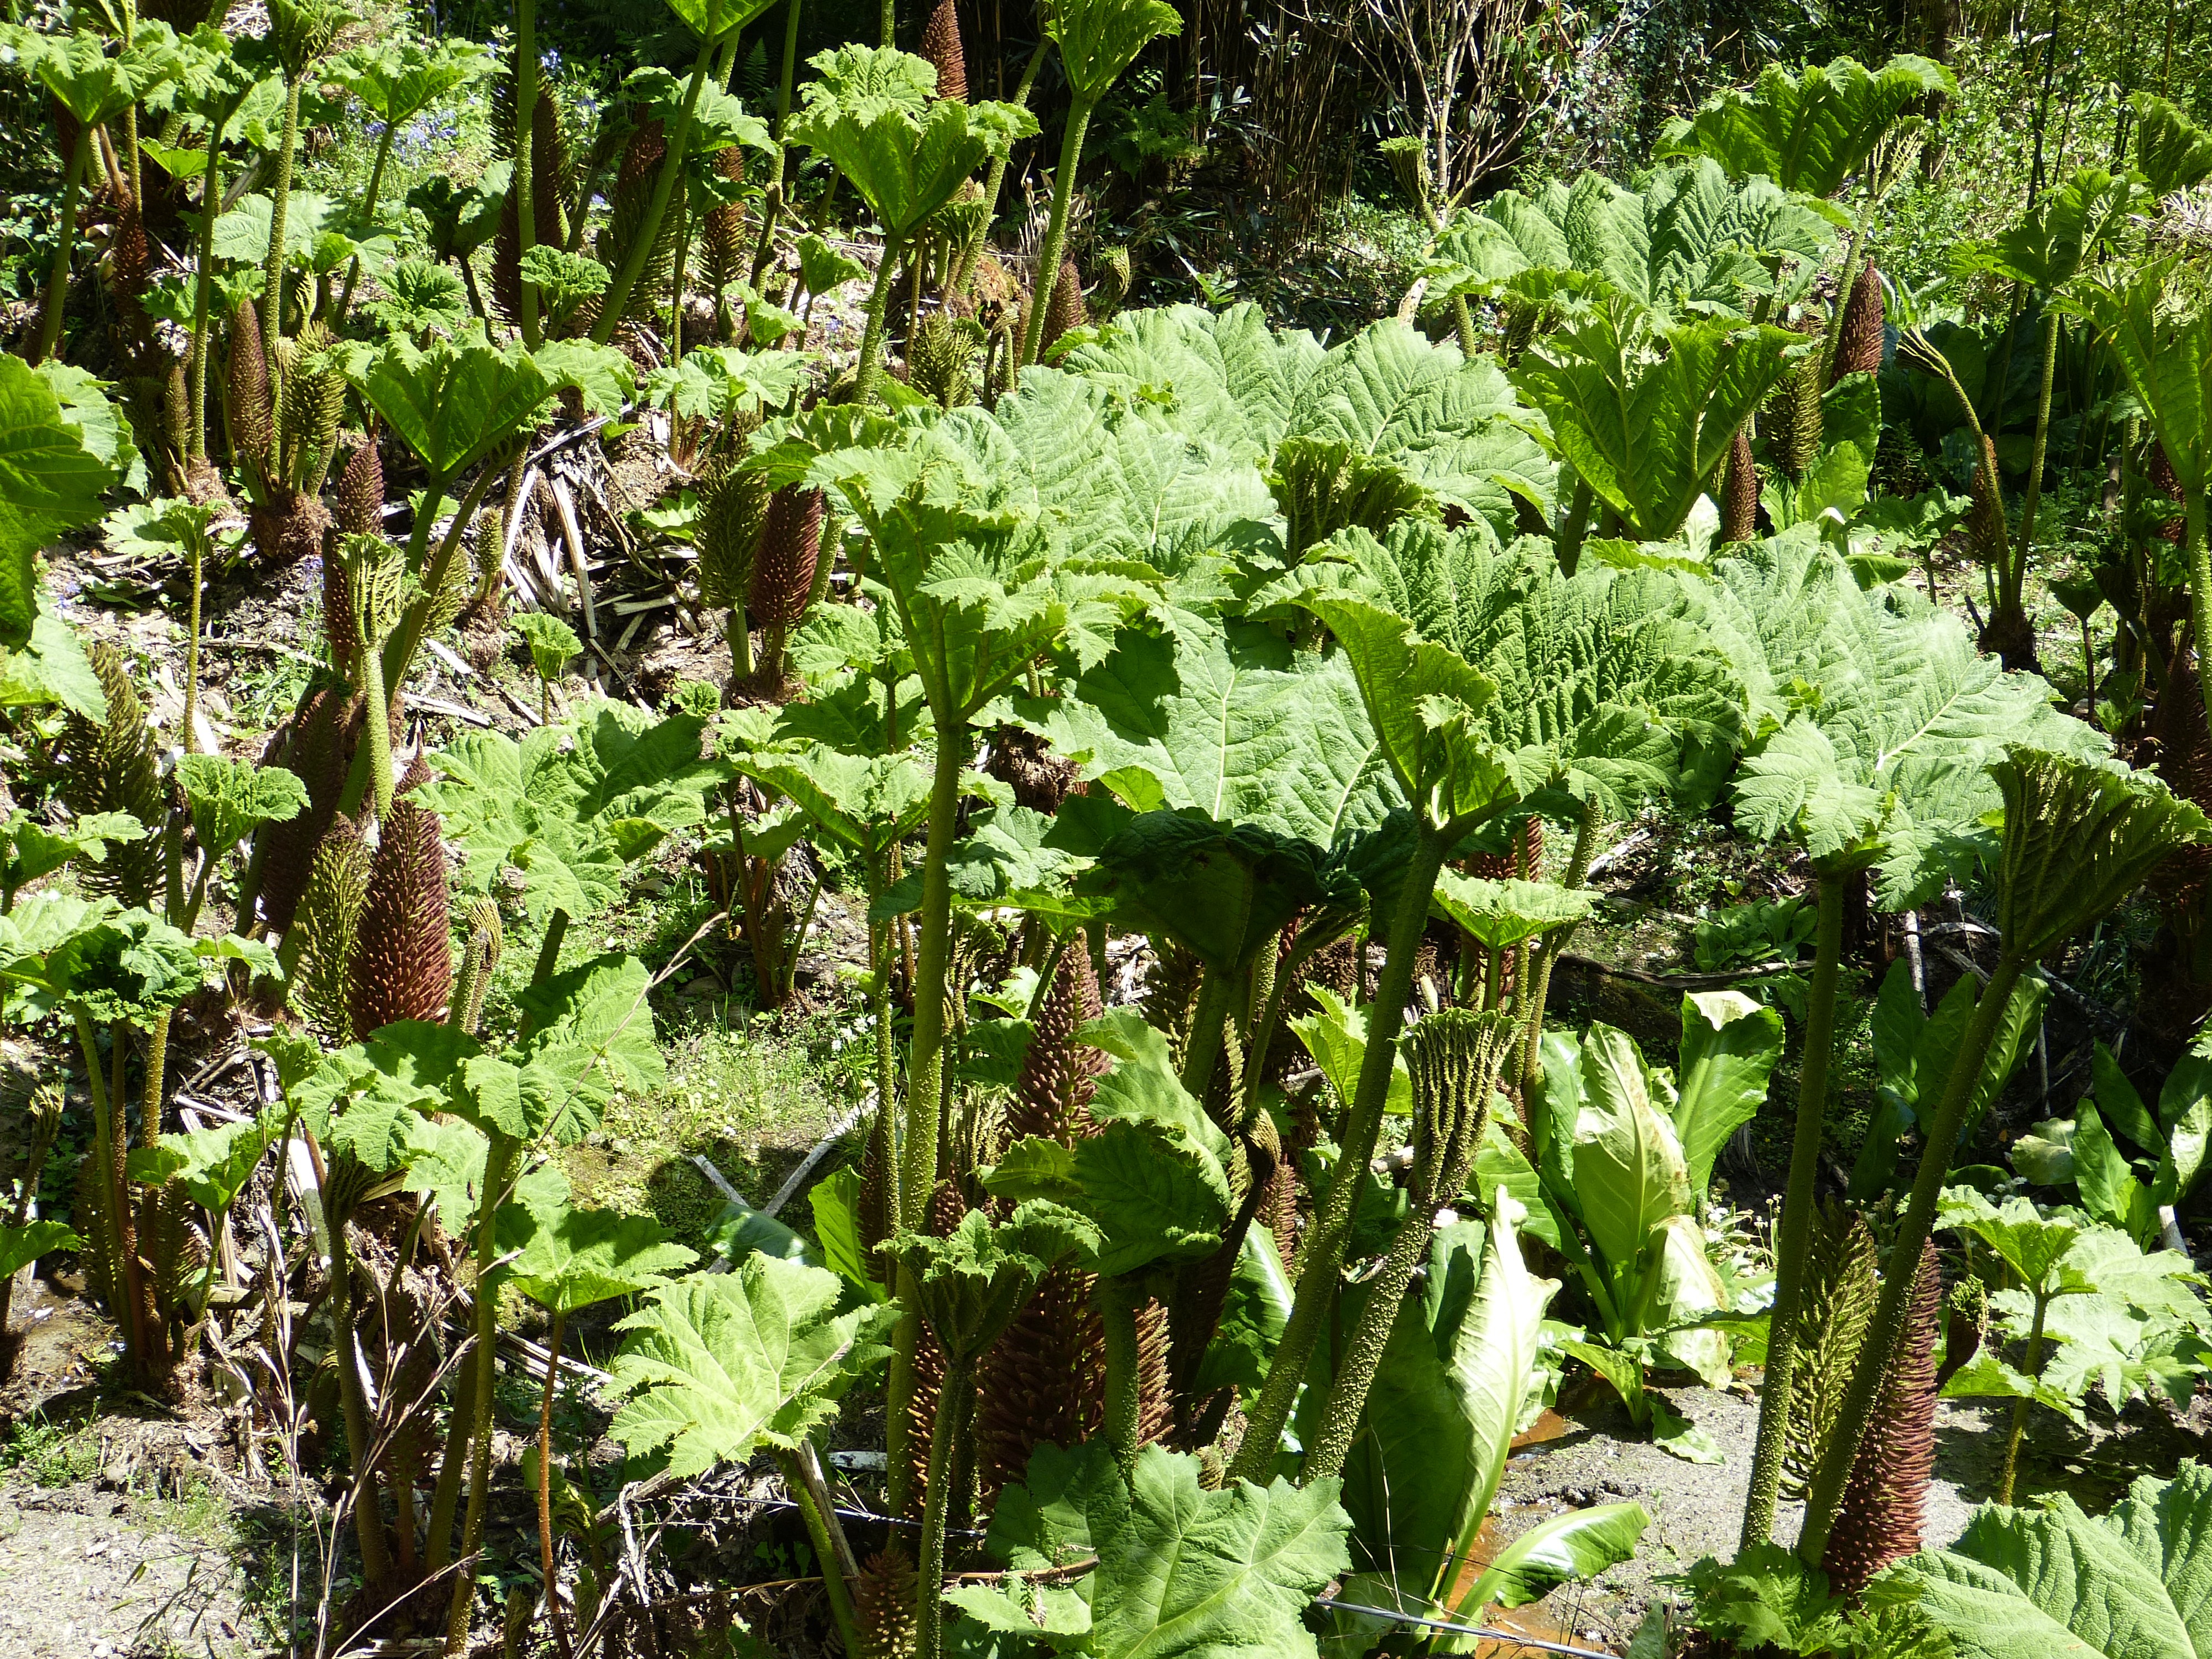
blossom, plant, leaf, flower, bloom, food, produce, vegetable, botany, garden, leaves, ornamental plant, inflorescence, garden plant, flowering plant, butterbur, tropical ornamental, land plant, ferns and horsetails, ostrich fern, mammoth sheet, gunnera manicata, giant rhubarb